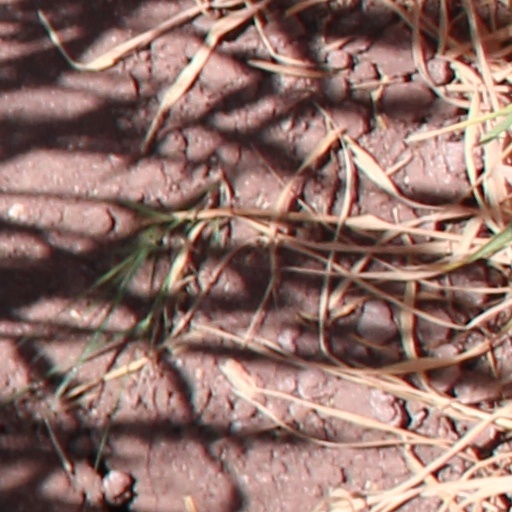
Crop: wheat